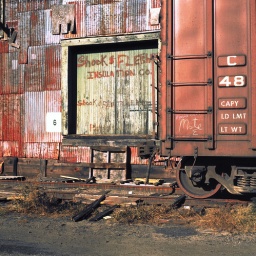
Box car located on a siding at an old warehouse in Savannah, Georgia, during December 1978